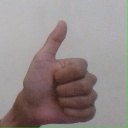
अक्षर: थ